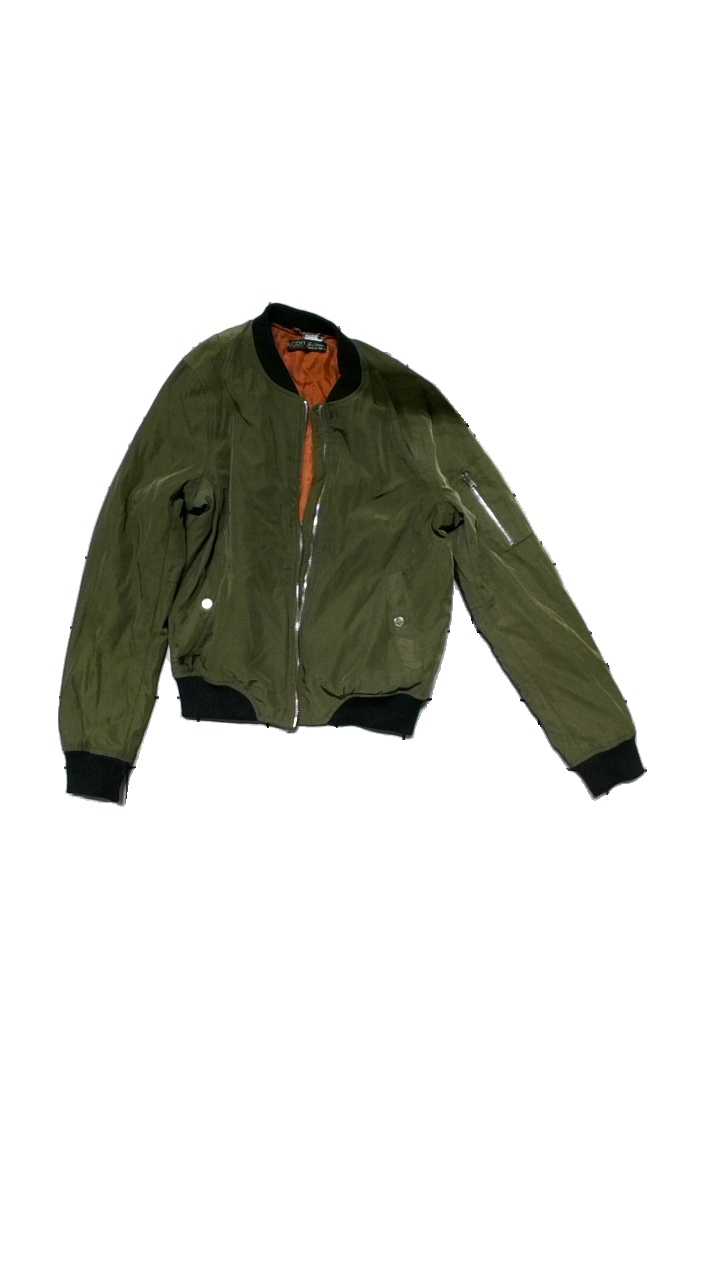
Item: Jacket (Ladies)
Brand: Alcott
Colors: Green
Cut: None
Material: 100% polyester
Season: Spring
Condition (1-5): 2
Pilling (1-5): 4
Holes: Major
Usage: Export
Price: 50-100